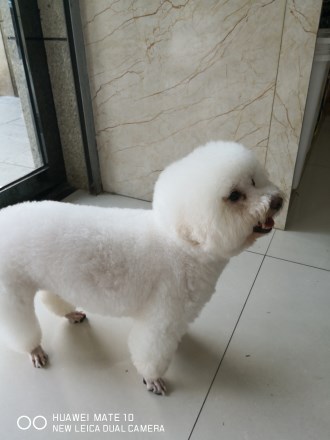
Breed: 3083-n000117-Bichon_Frise